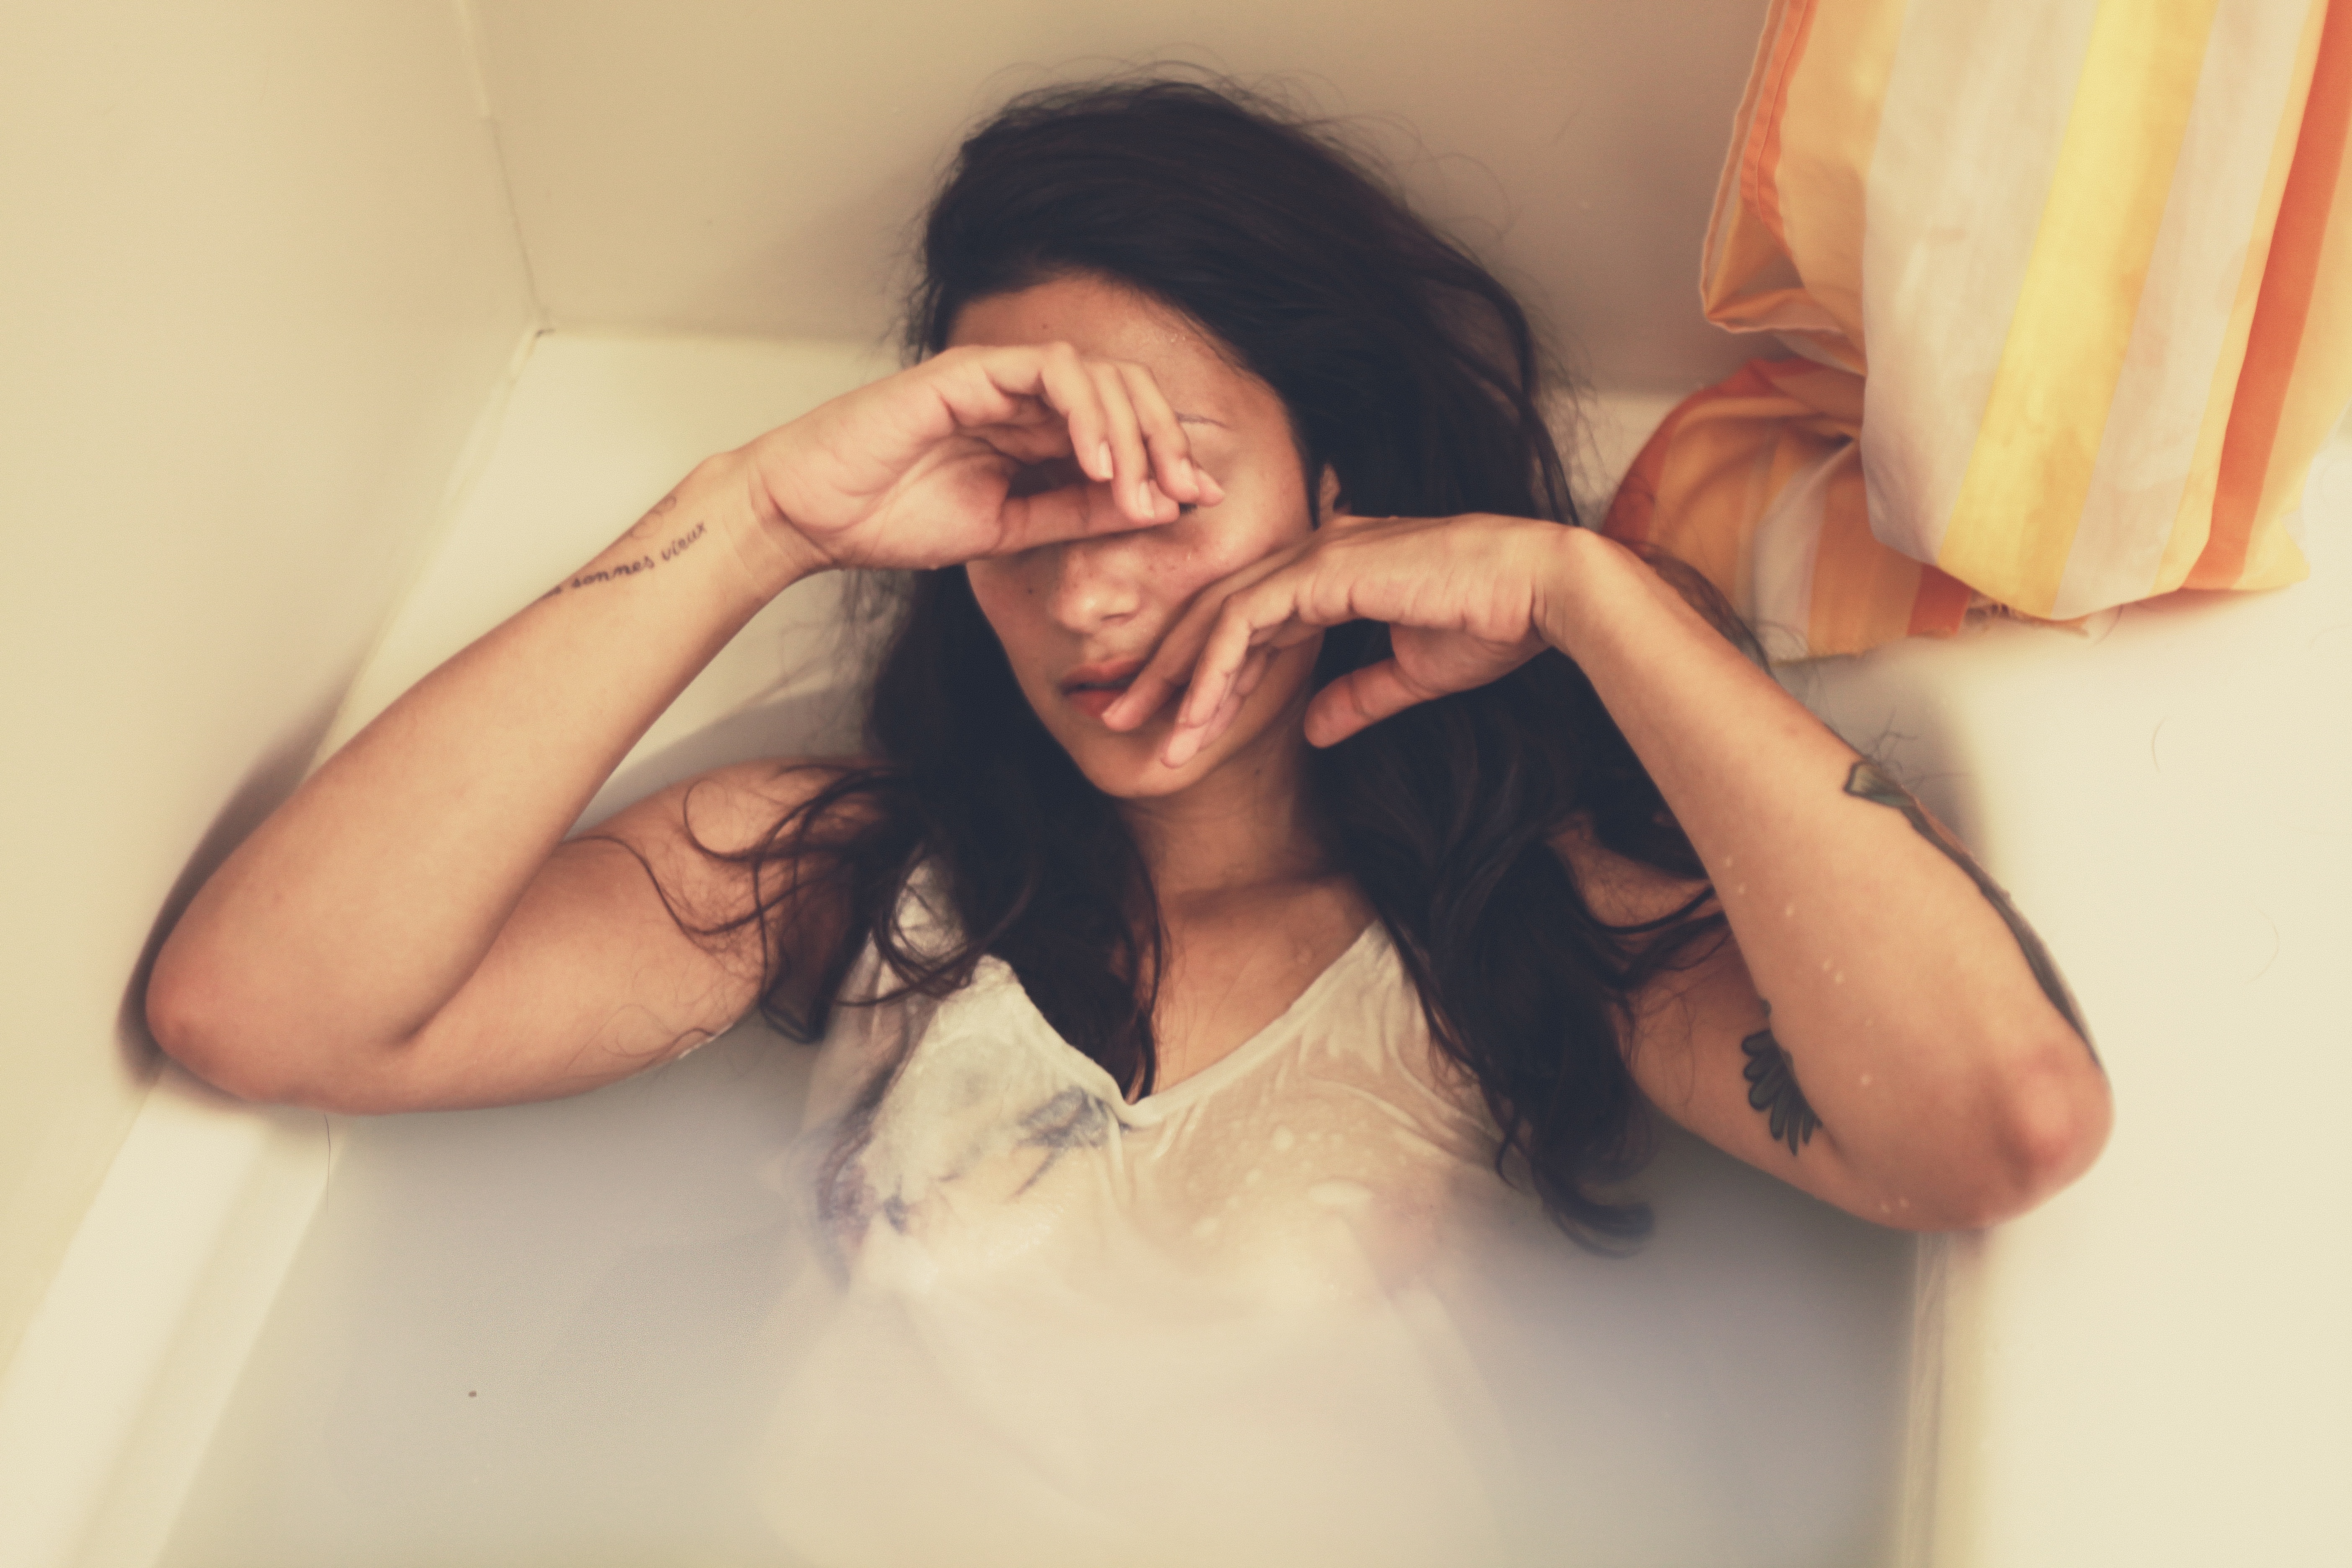
hand, person, girl, woman, photography, leg, brunette, portrait, model, finger, tattoo, child, arm, mouth, bathtub, dress, infant, photograph, skin, beauty, image, emotion, adult, interaction, photo shoot, sense, human positions, human action, art model